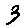
Label: 3